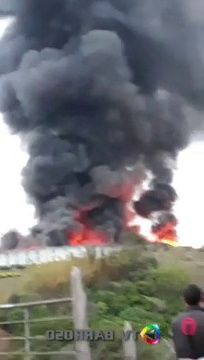
Fire: yes
Smoke: yes